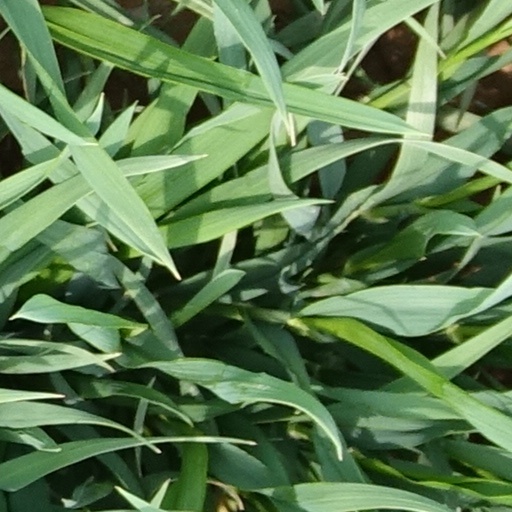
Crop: wheat